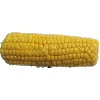
Label: corn